Hacker-Pschorr Brewery

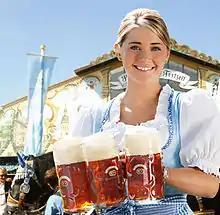
A young woman serves litre-sized glass mugs of Hacker-Pschorr beer during the 2011 Oktoberfest.

When Crown Prince Ludwig I of Bavaria was about to celebrate his wedding in Munich in 1810, he decided it was an occasion for all of Bavaria to celebrate. He commissioned Josef Pschorr, then the brewmaster of the Hacker-Pschorr brewery, among other Munich brewers, to develop special brews to commemorate the occasion.